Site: brandenburg
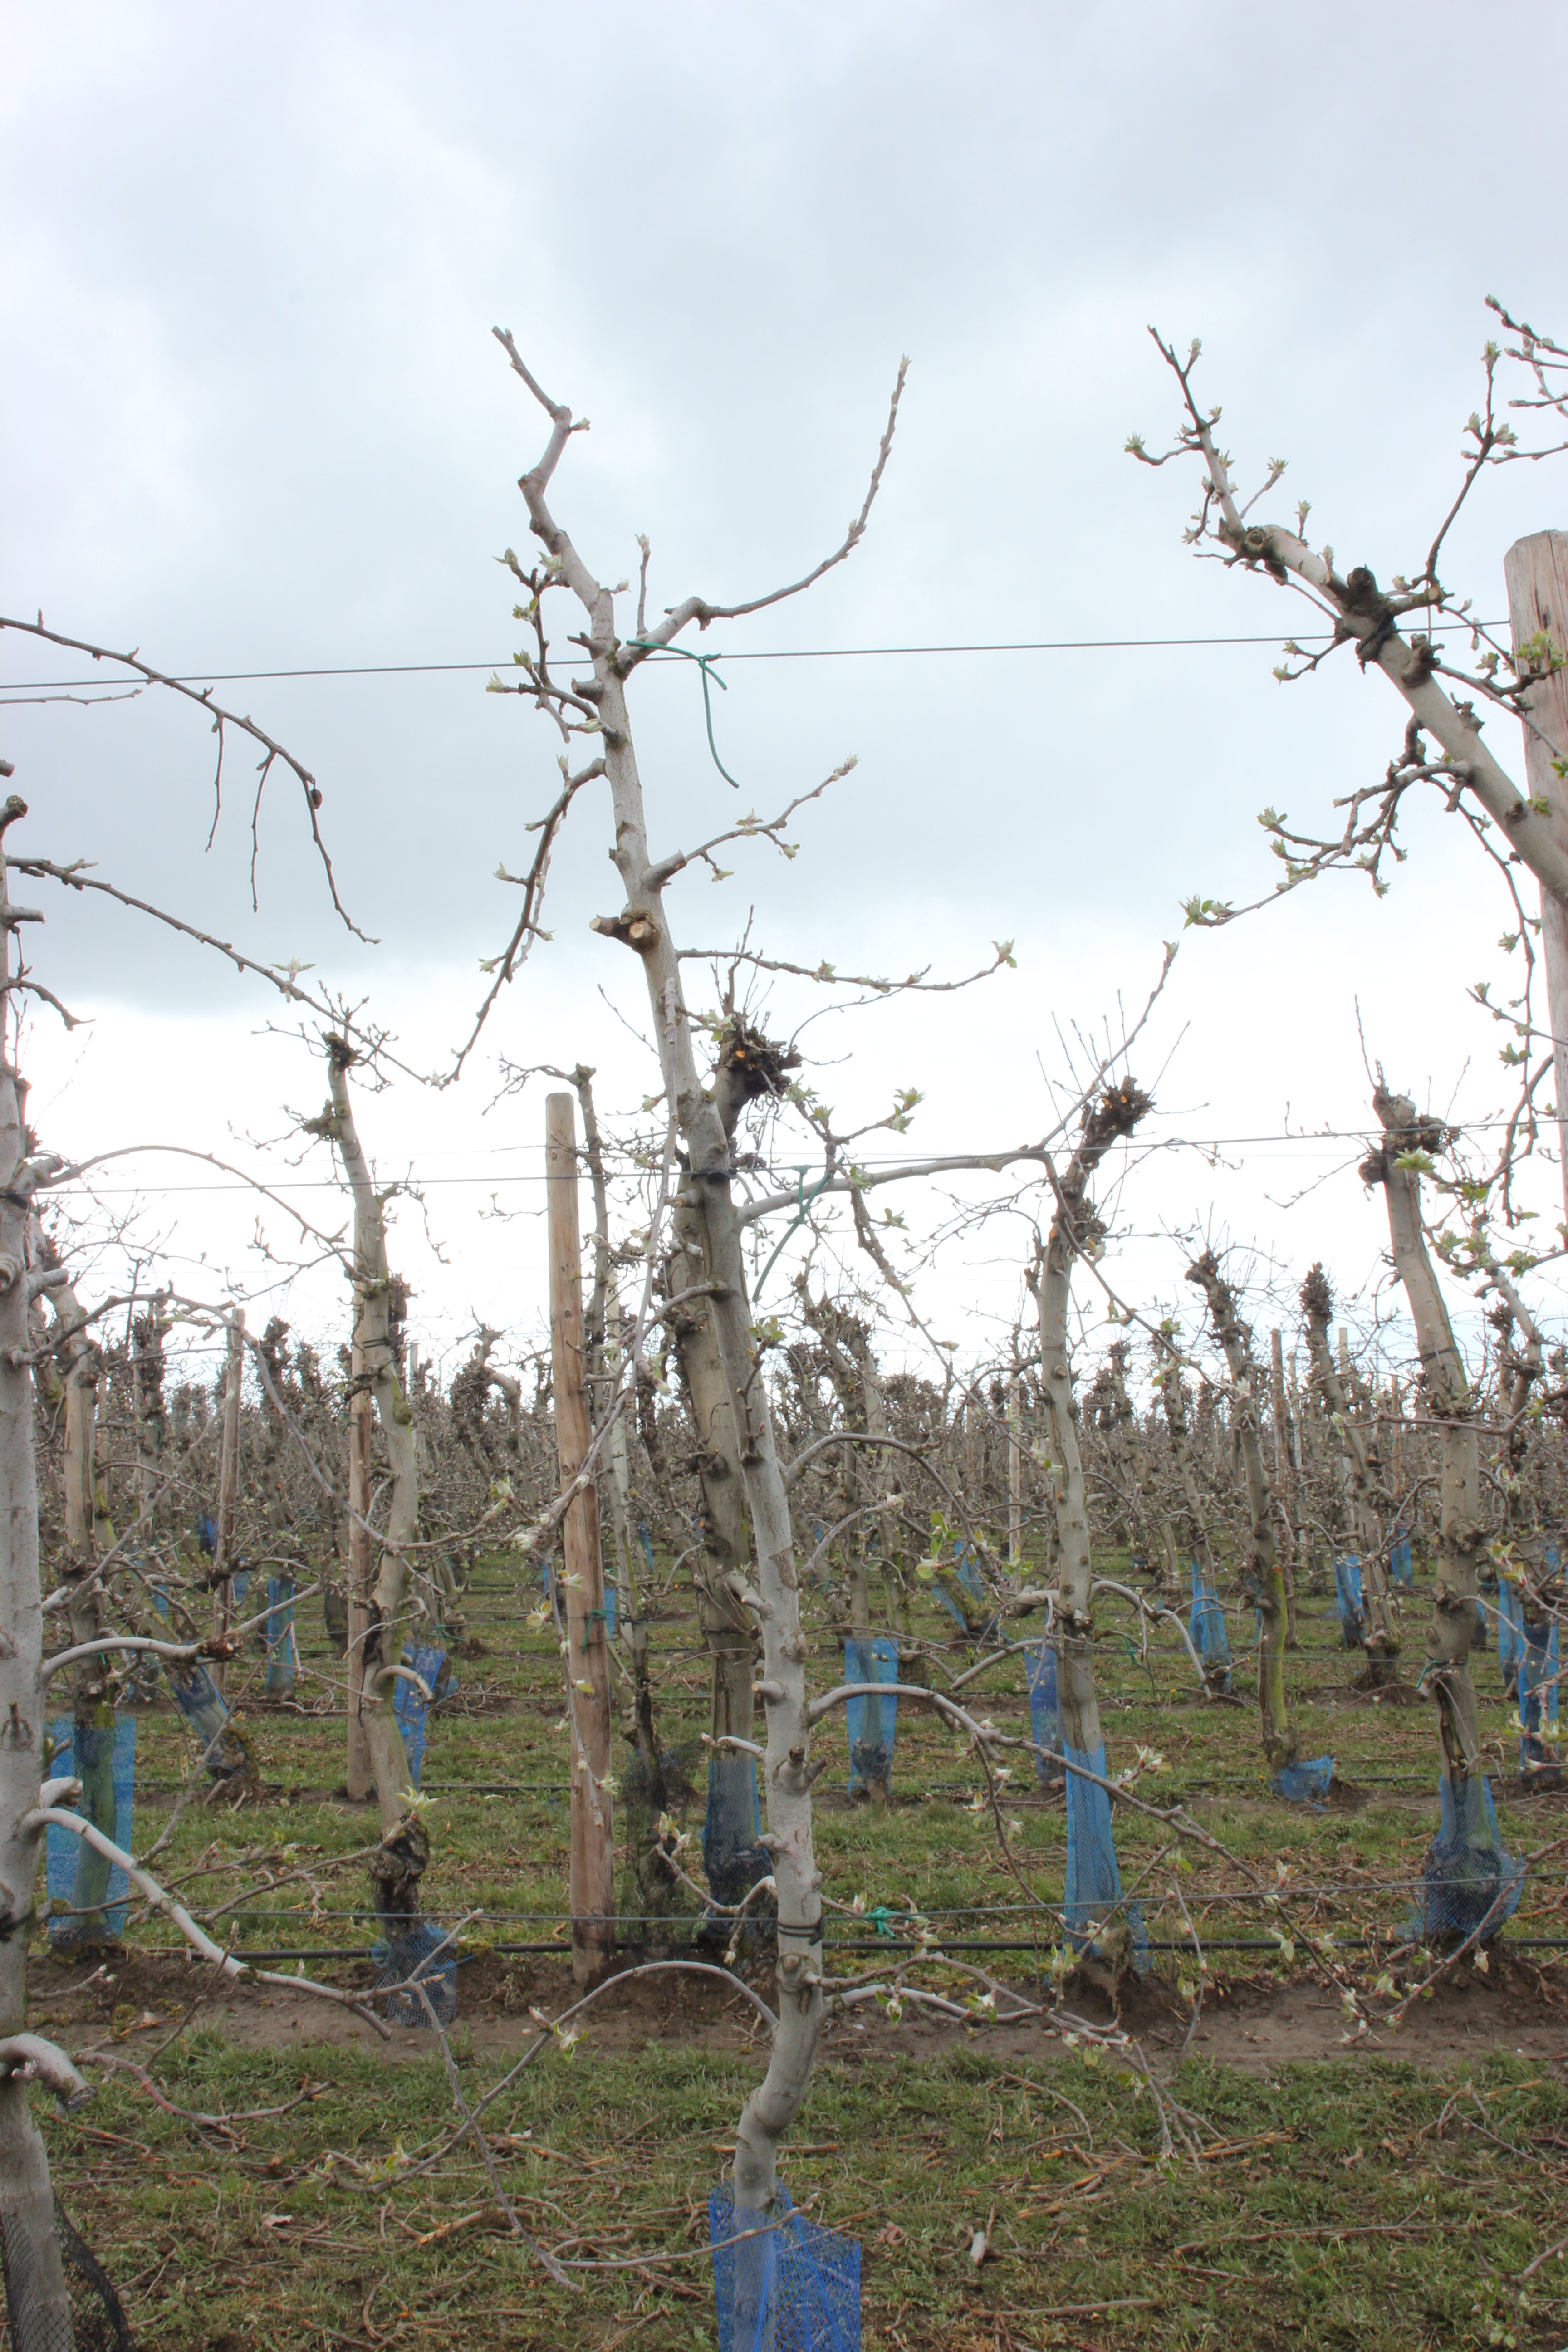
Growth stage (BBCH 55): Inflorescence emergence